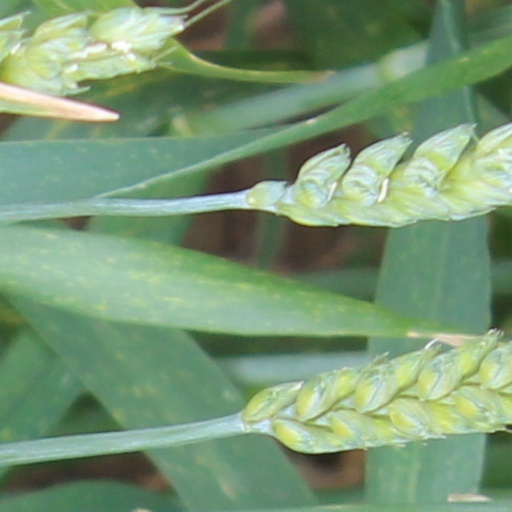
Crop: wheat